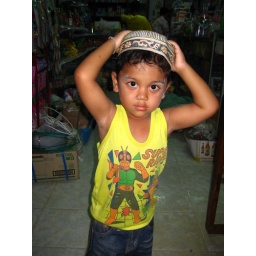
Muslim boy in his hat